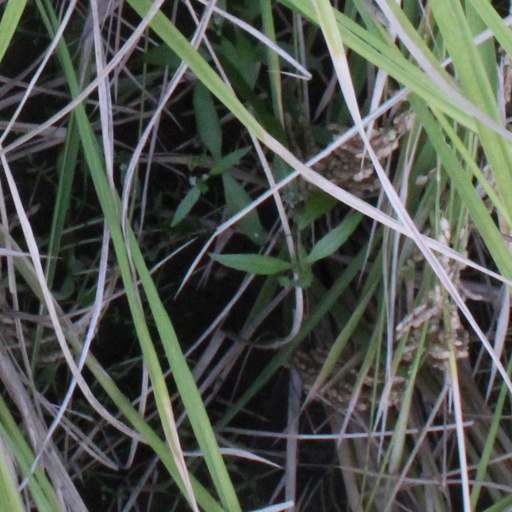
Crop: rice